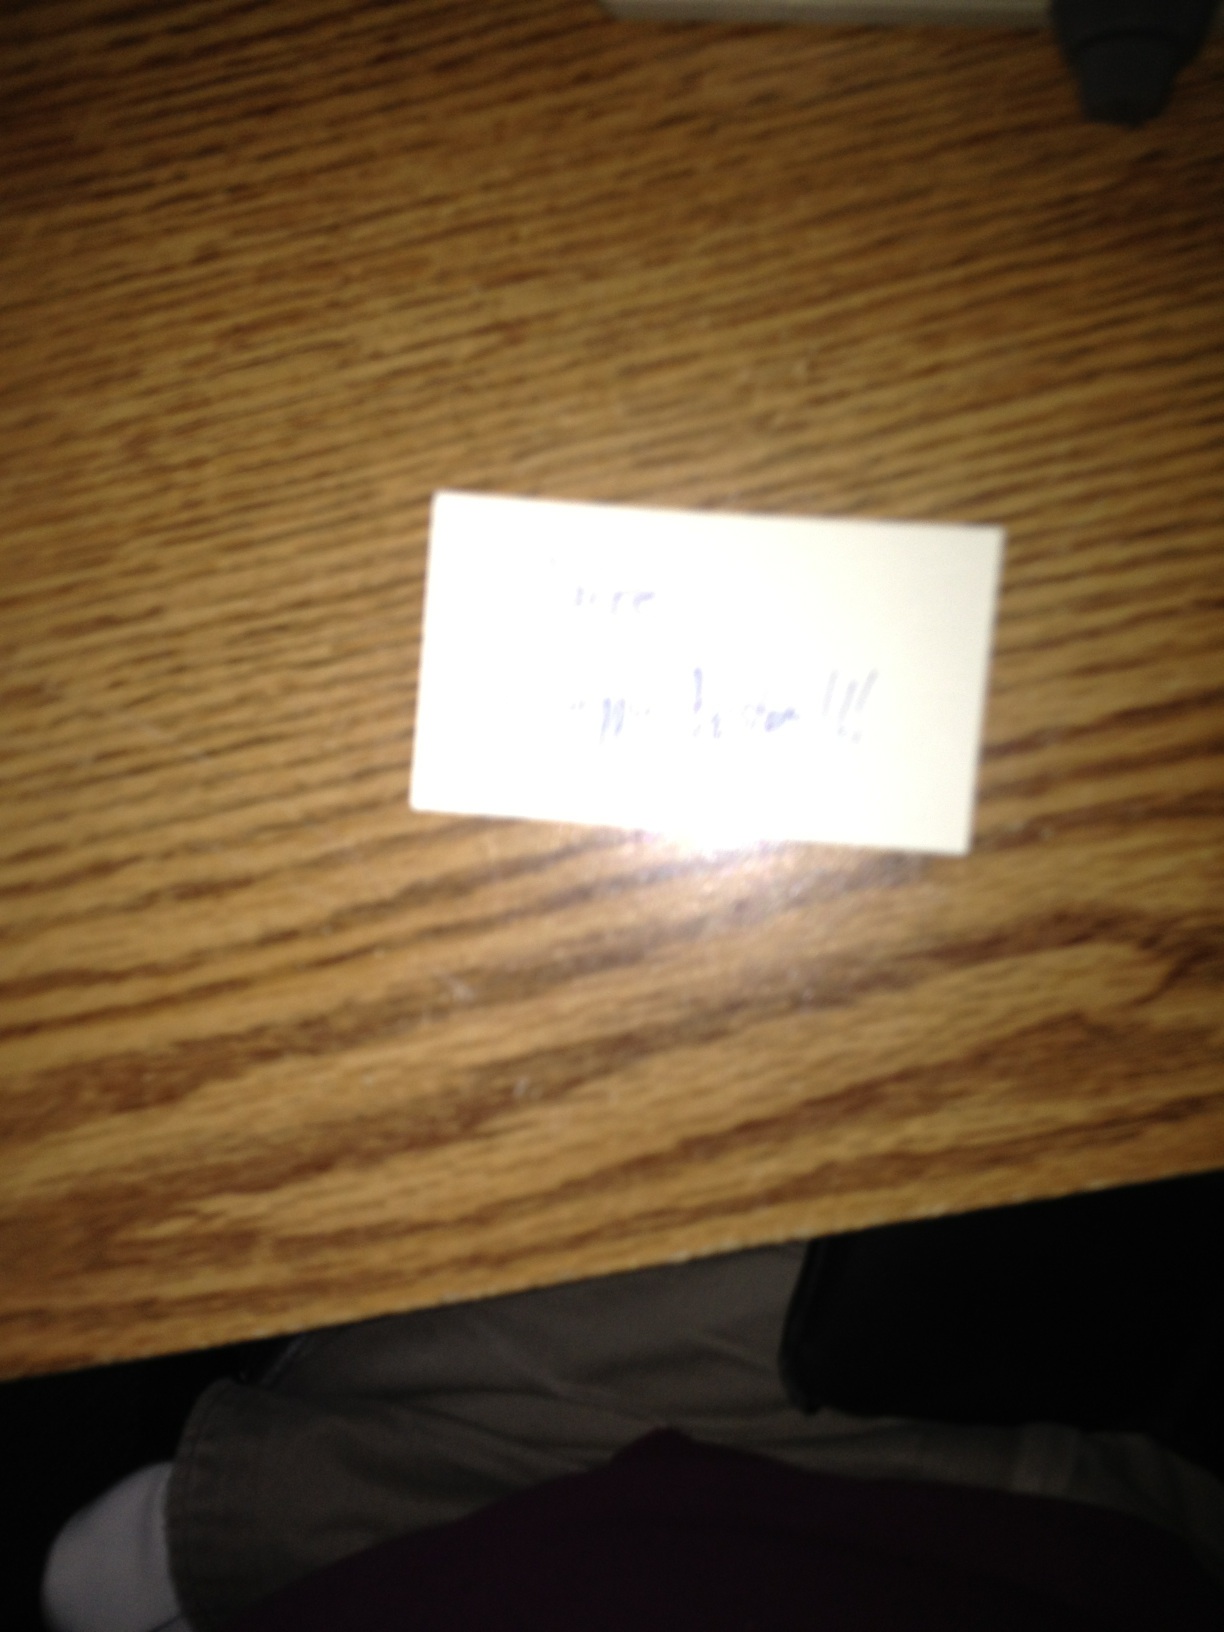Question: What is written in handwriting on the card?
Answer: unanswerable